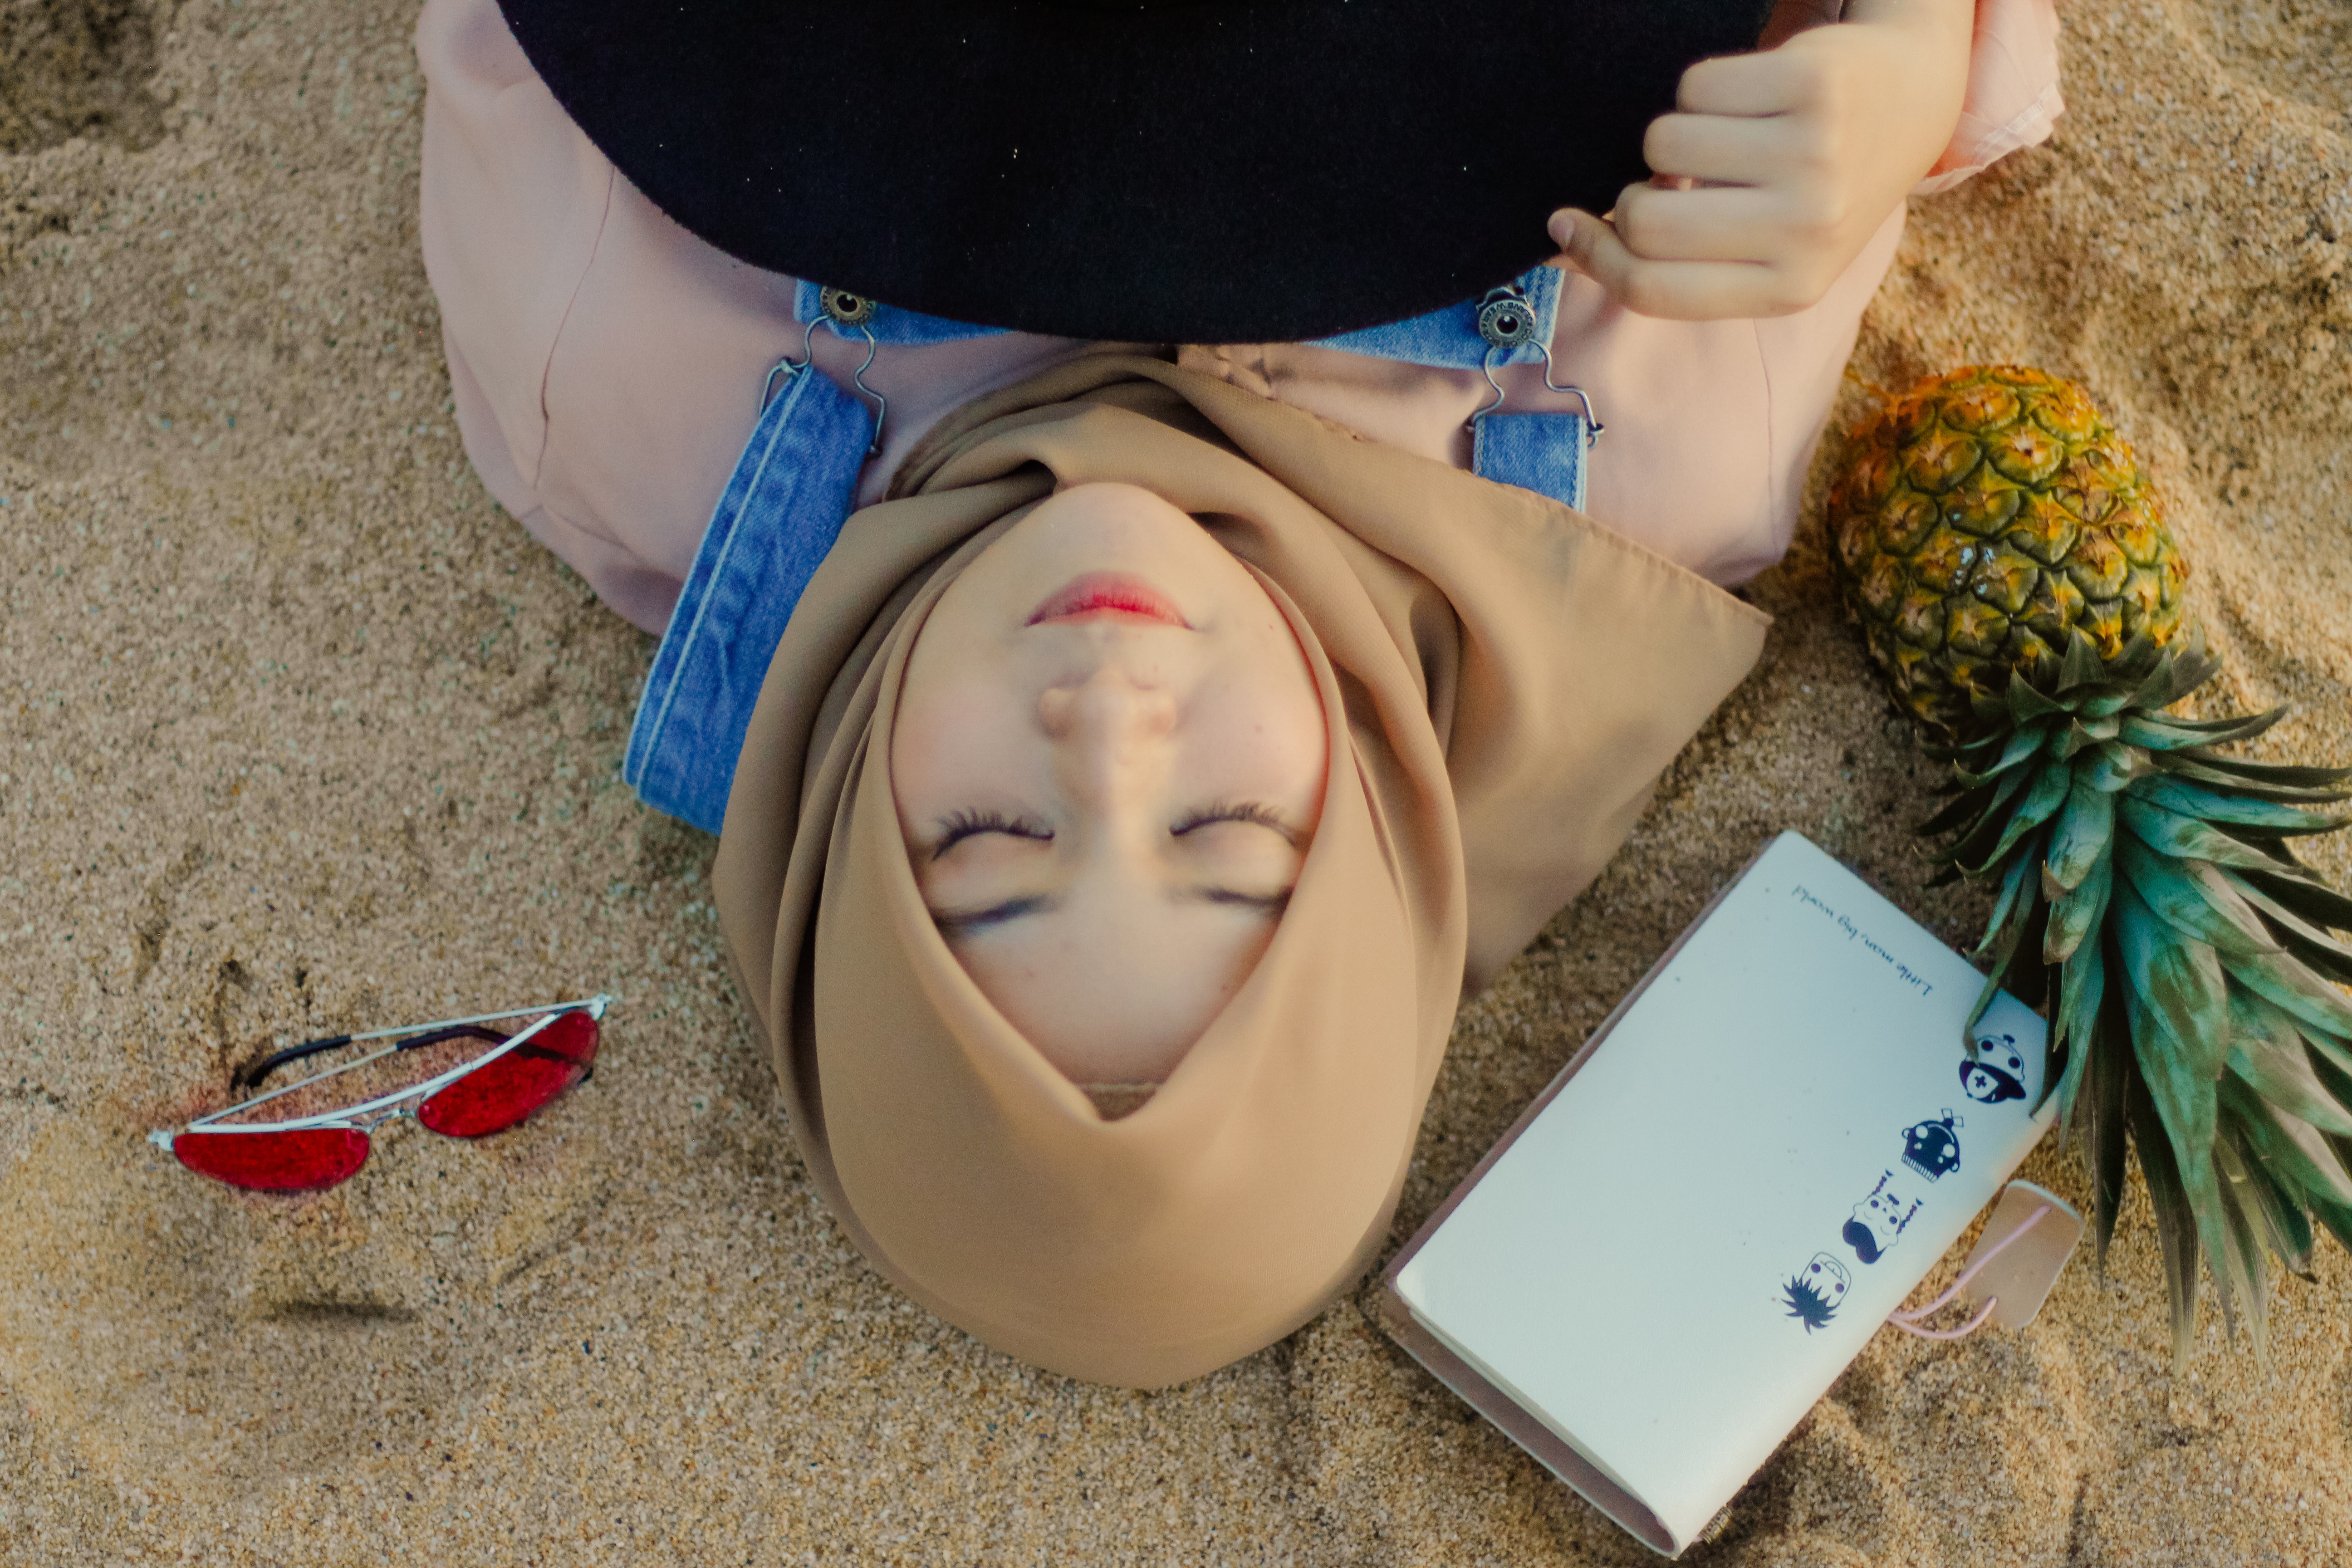
girl